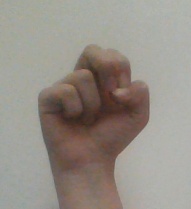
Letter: gaaf